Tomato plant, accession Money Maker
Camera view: horizontal (90 deg, fisheye); turntable rotation: 90 degrees
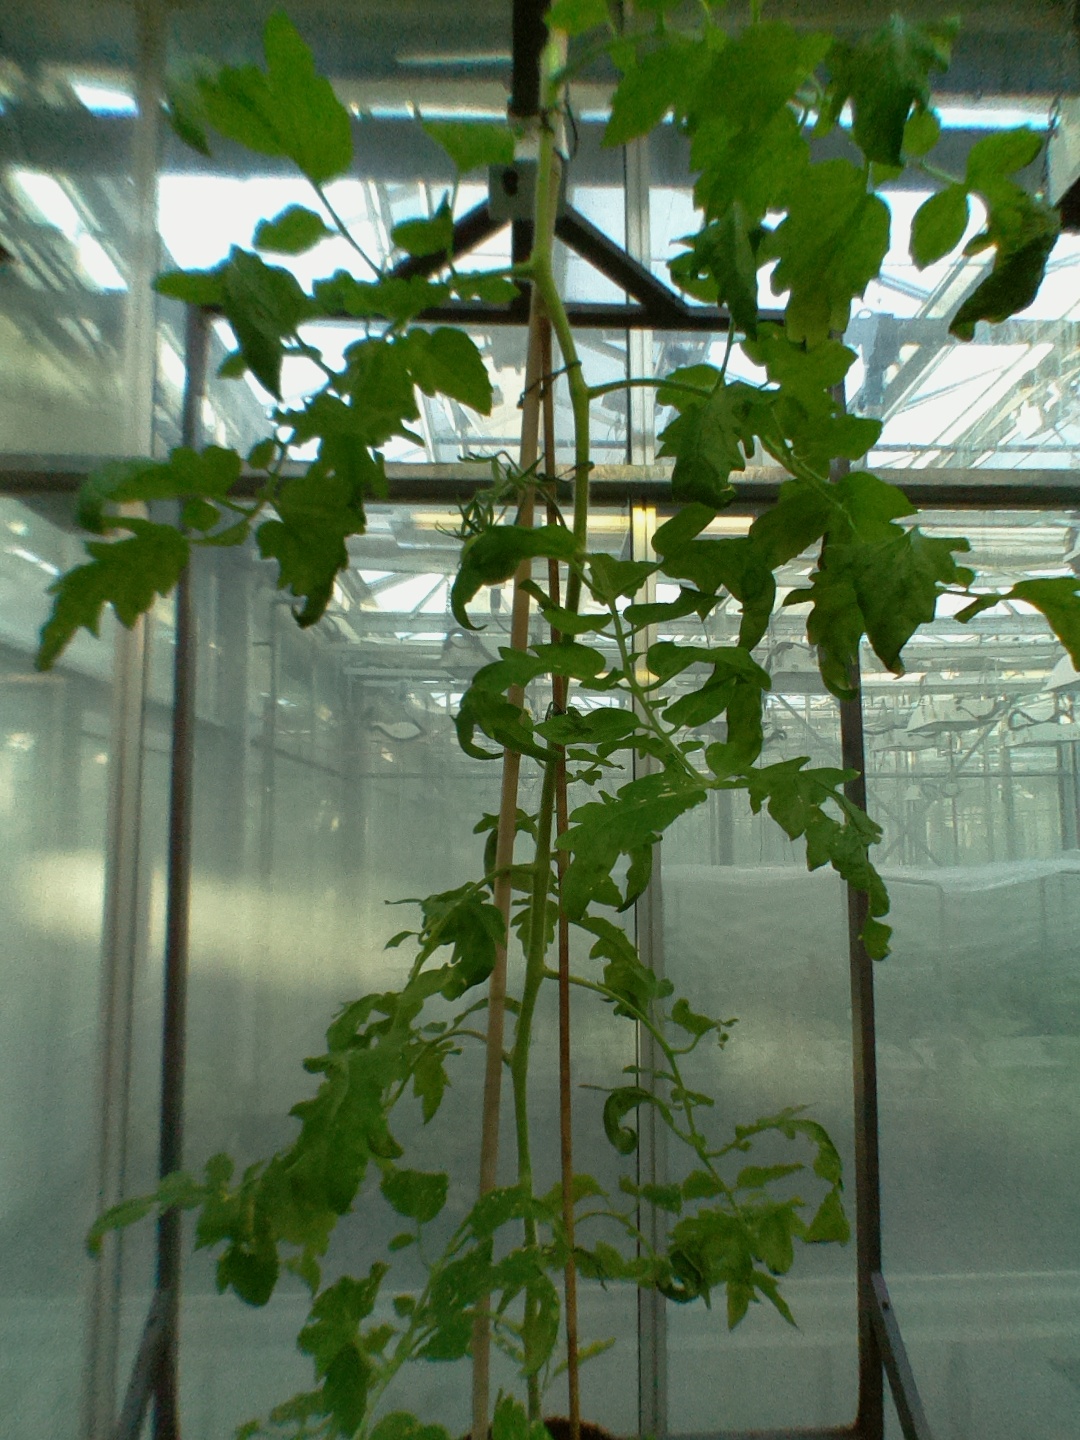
BBCH growth stage 72: 20%-30% of final fruit size